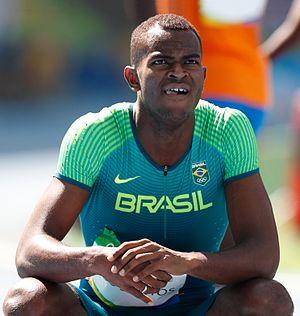
Vítor Hugo Silva Mourão dos Santos est un athlète brésilien, spécialiste du sprint.